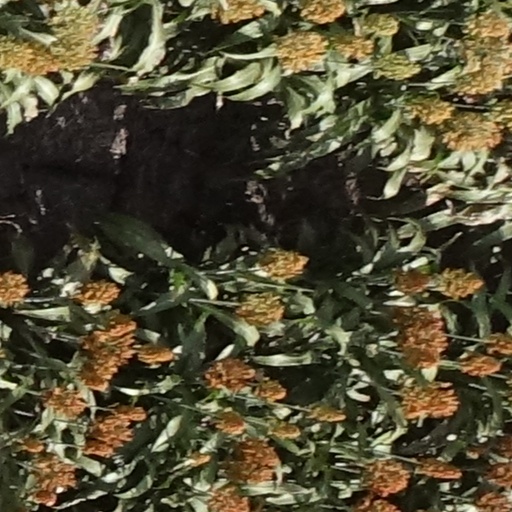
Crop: sorghum